Riau Malays

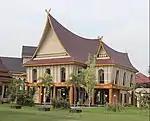
Riau Malay House, Roof "Lontiok/Lentik."

In traditional Malay society, the house is a complete building that can be used as a family residence, a place for deliberation, a place of descent, a place of refuge for anyone in need. Therefore, traditional Malay houses are generally large. In addition to being large, Malay houses are also always in the form of a stage or a house with a pit, facing the rising sun.